History of Guatemala

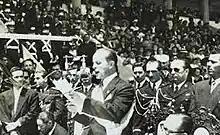
Inauguration of Colonel Jacobo Árbenz as President of Guatemala, 1951.

After the assassination of General José María Reina Barrios on 8 February 1898, the Guatemalan cabinet convened an emergency meeting to appoint a new successor but did not invite Estrada Cabrera to the meeting, despite him being the First Designated to the Presidency. There are two versions of how he managed to become president: